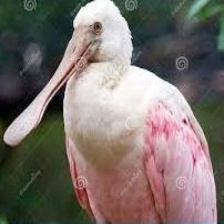
Species: ROSEATE SPOONBILL
Scientific name: PLATALEA AJAJA
ImageNet parent category: spoonbill